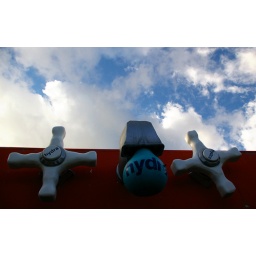
giant faucet in the sky